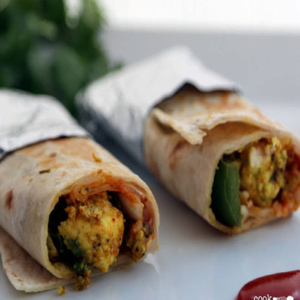
Dish: kathiroll